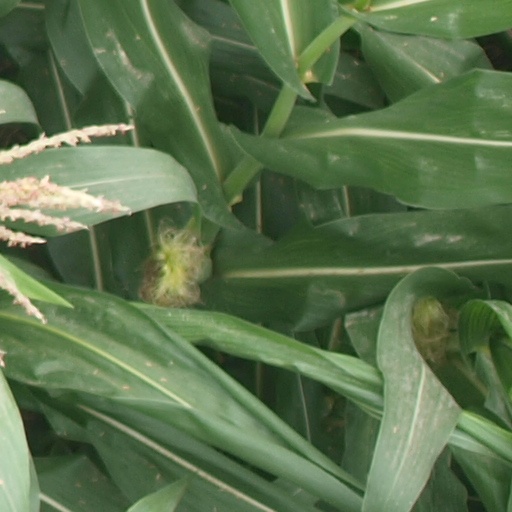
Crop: maize; corn